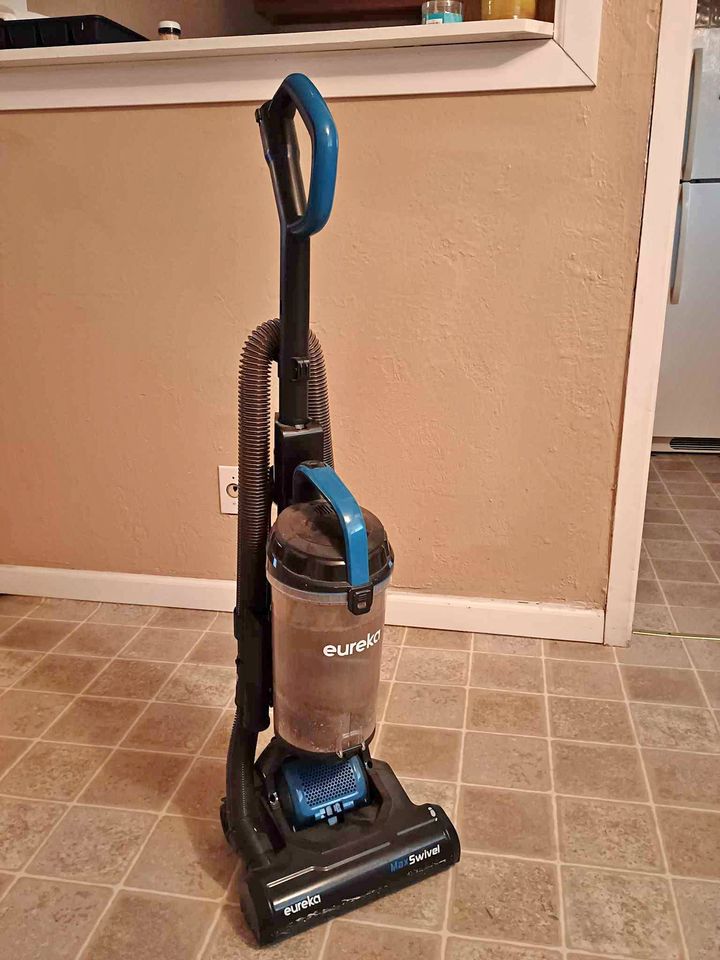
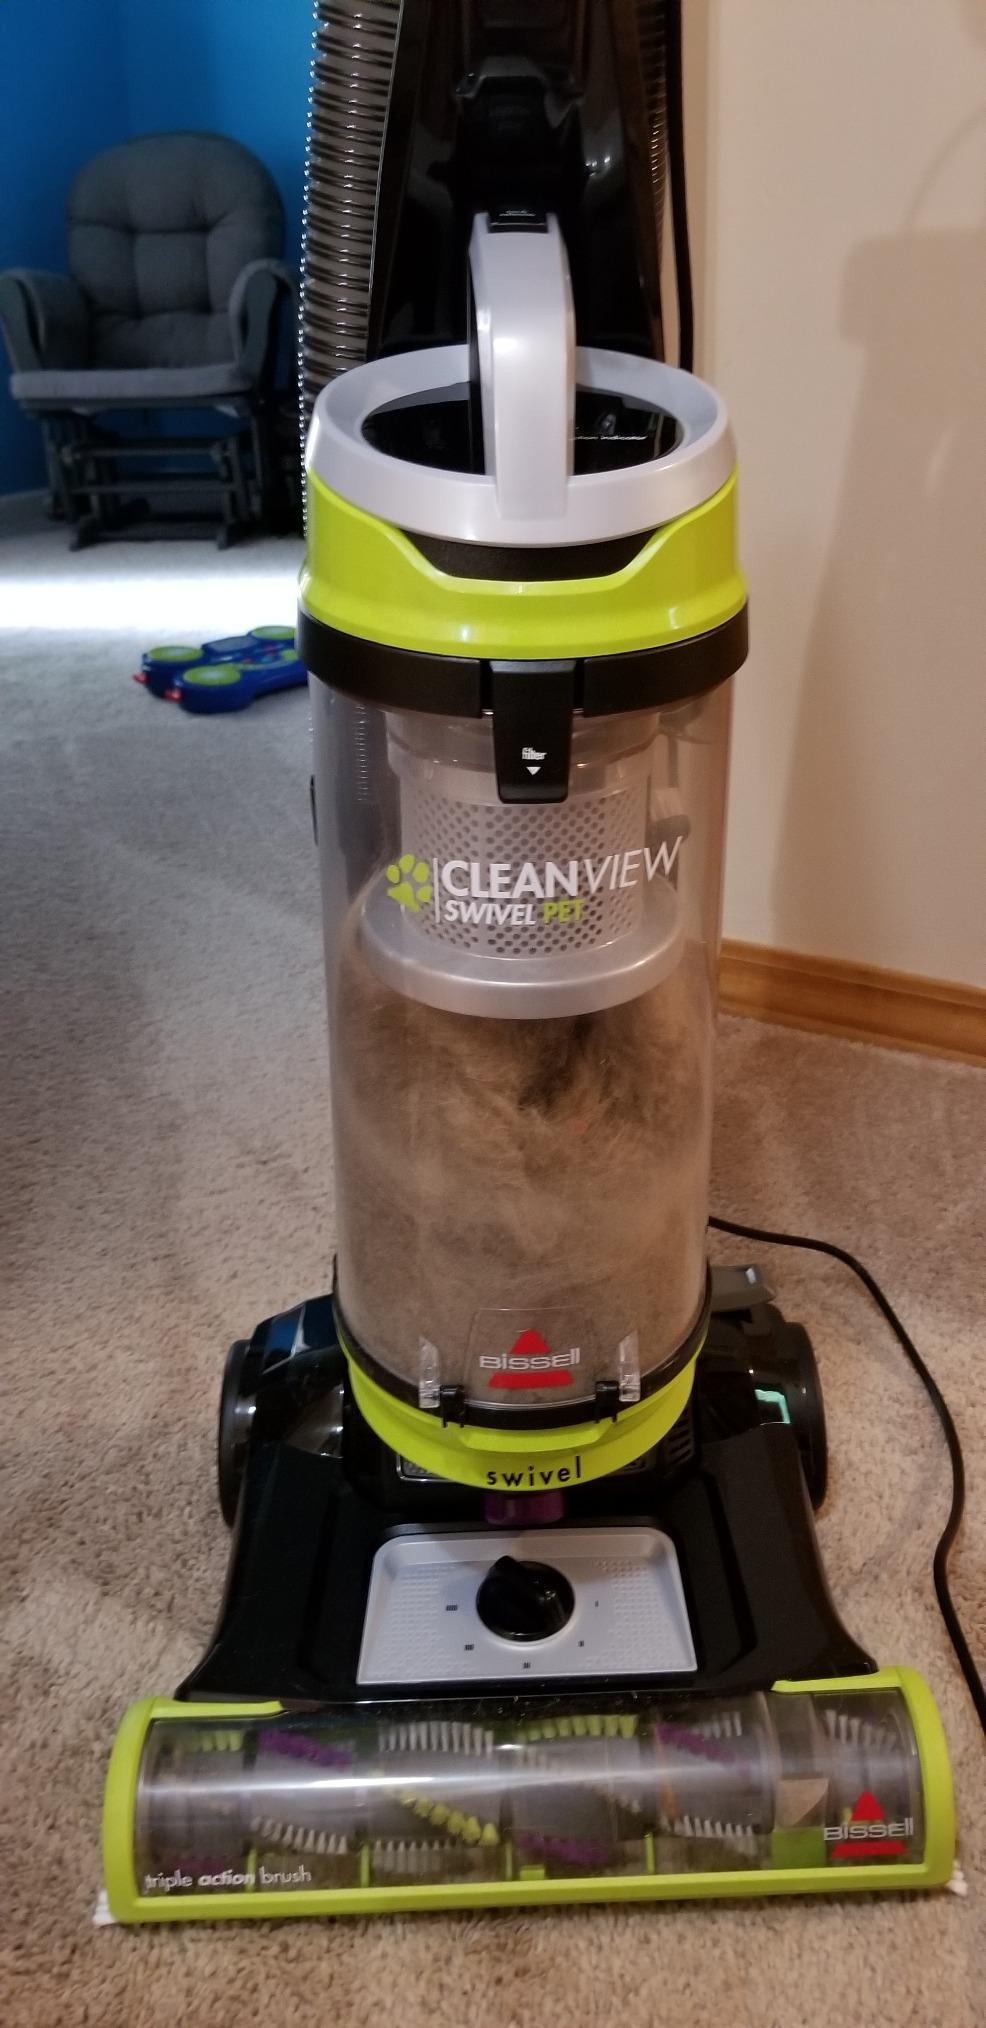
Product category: items_vacuum
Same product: no